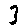
Label: 3